Corner Brook

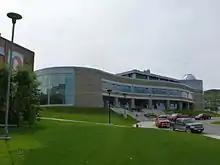
The Arts and Science building of Grenfell Campus, Corner Brook

Corner Brook is home to Grenfell Campus, Memorial University, where a strong arts community exists both within the school and well into the public. The campus houses the Grenfell Art Gallery. The Corner Brook Arts and Culture Centre among other institutions thrive in promoting the arts on all levels from visual arts to theatre. In 2015, the City's newest theatre and gallery, the Rotary Arts Centre, opened.